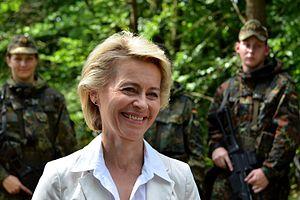
Ursula von der Leyen [ˈʔʊʁzula fɔn deːɐ̯ ˈlaɪən], née Albrecht le 8 octobre 1958 à Ixelles, est une femme politique allemande. Membre de l’Union chrétienne-démocrate, elle est ministre fédérale entre 2005 et 2019 et présidente de la Commission européenne depuis 2019.